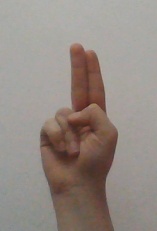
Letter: taa